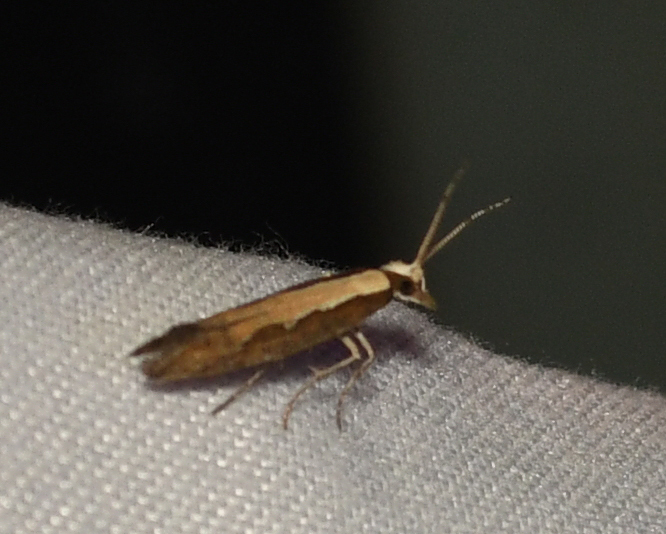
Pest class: diamondback_moth